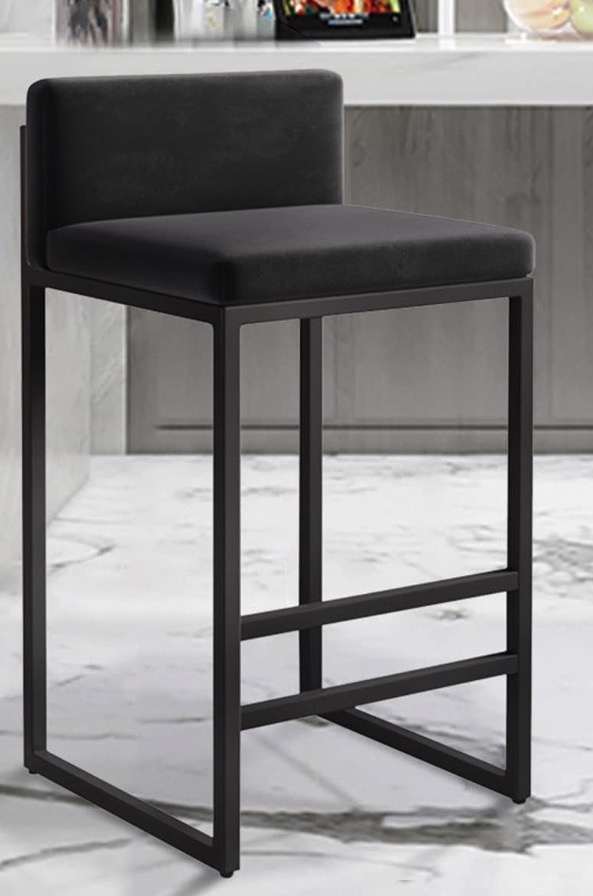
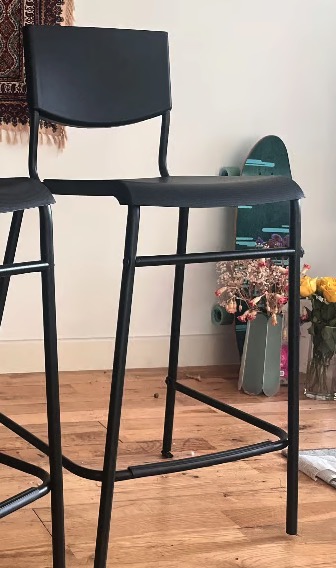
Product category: stool
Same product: no